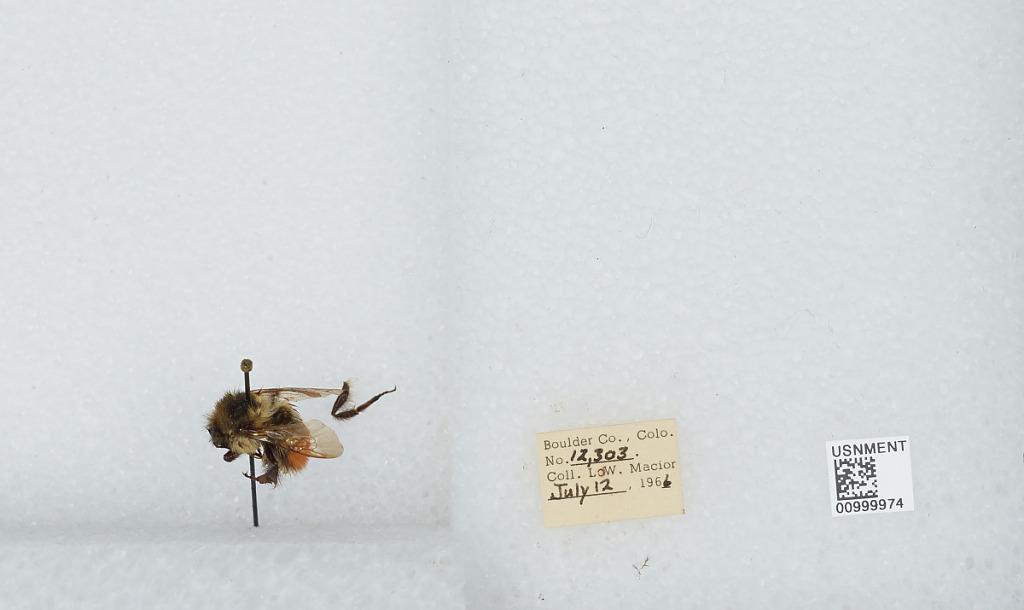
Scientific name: Bombus (Pyrobombus) melanopygus Nylander
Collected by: L. Macior
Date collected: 1966-7-12
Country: United States
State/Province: Colorado
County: Boulder
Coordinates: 40.015, -105.27